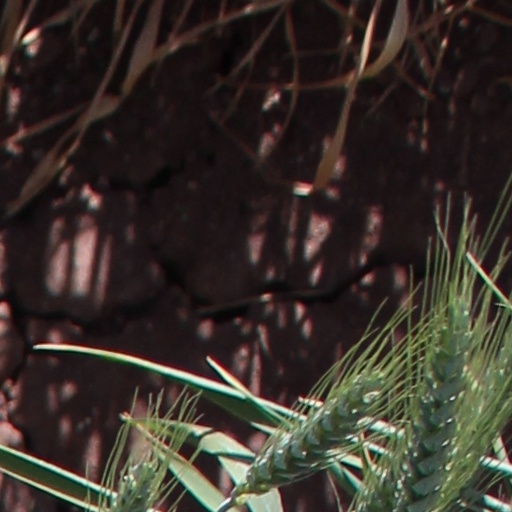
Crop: wheat